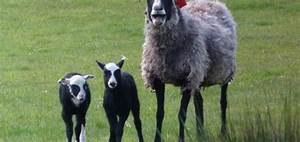
Label: pecora